Lunar orbit rendezvous

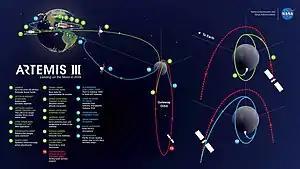
The planned trajectory of Artemis 3 illustrates the use of LOR

Episode 5 of the 1998 television miniseries "From the Earth to the Moon", "Spider", dramatizes John Houbolt's first attempt to convince NASA to adopt LOR for the Apollo Program in 1961, and traces the development of the LM up to its first crewed test flight, Apollo 9, in 1969. The episode is named after the Apollo 9 Lunar Module.